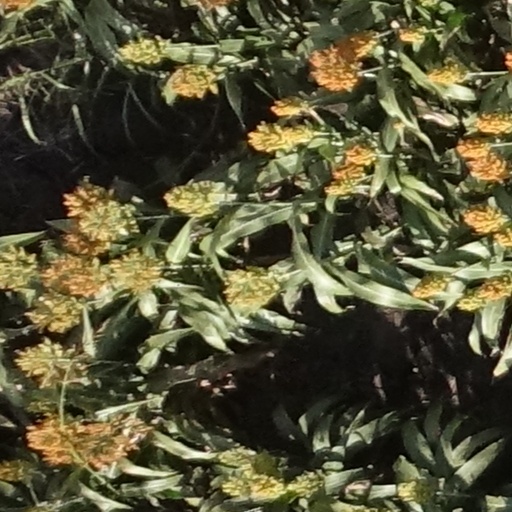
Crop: sorghum